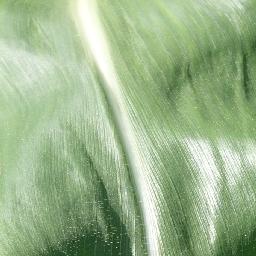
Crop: corn
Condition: (maize)_healthy